Mühlau

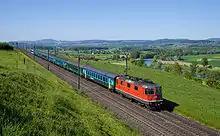
Rail line between Sins and Mühlau

The earliest evidence of human settlement in Mühlau is the remains of a Roman villa. The modern municipality of Mühlau is first mentioned in 1274 as "Mulnowe". During the High and Late Middle Ages the major landholders in Mühlau were the Lords of Hünenberg, the Freie of Eschenbach and the Cistercian monastery at Eschenbach. From 1393/94 until 1803 it was part of the Merenschwand district. In 1810 the municipality of Mühlau was formed, containing the hamlet of Krähenbühl. In 1878 the hamlets of Schoren and Kestenberg left Merenschwand to join the municipality.